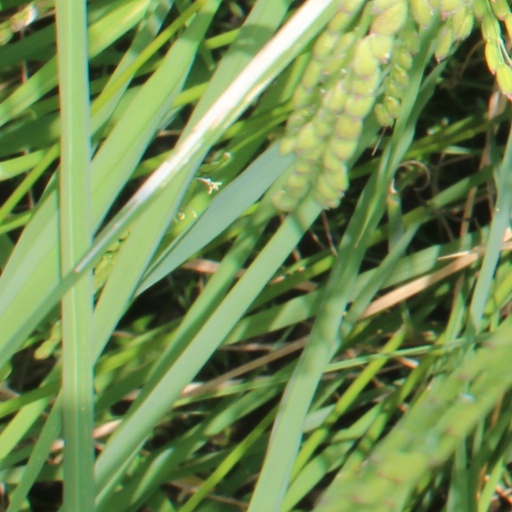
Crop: rice